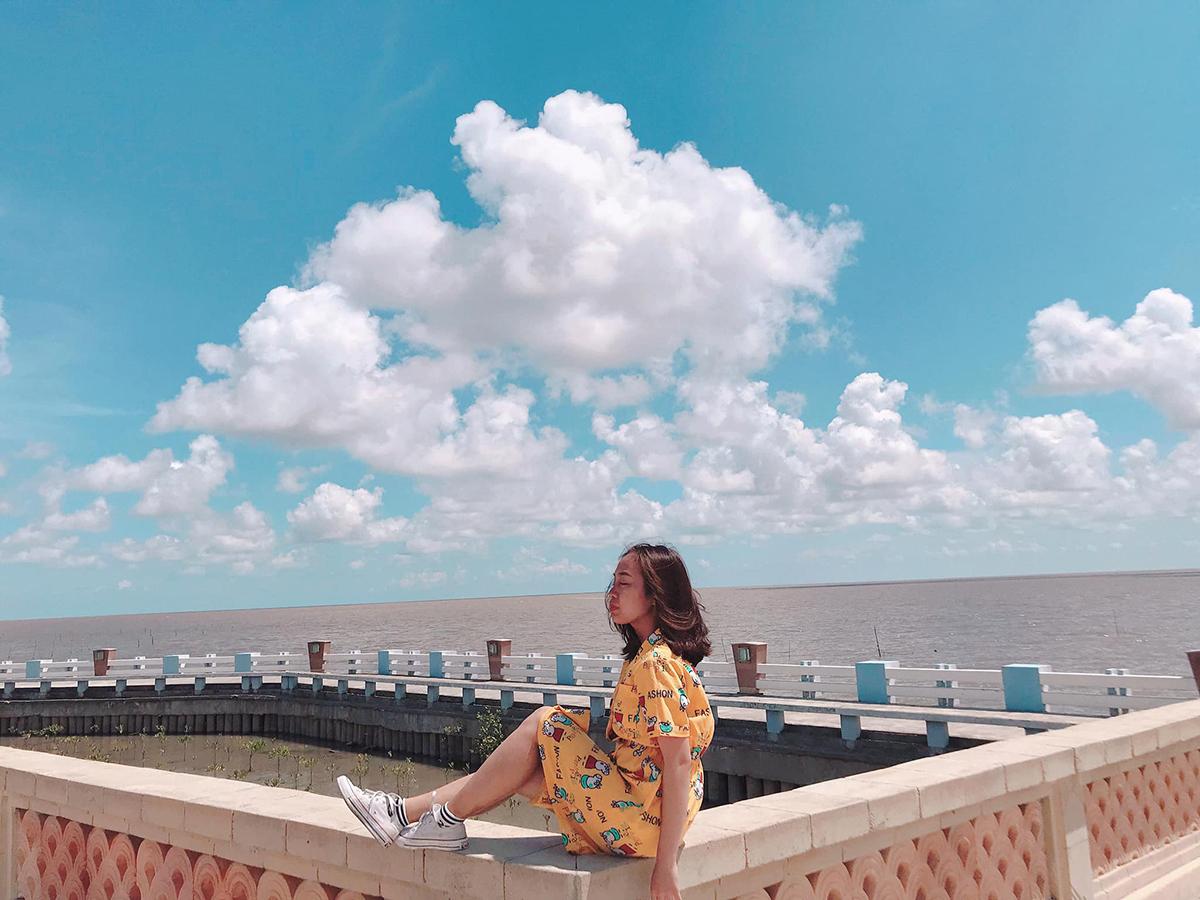
ở phía xa xa của bức ảnh có sự xuất hiện của biển